Machine olfaction

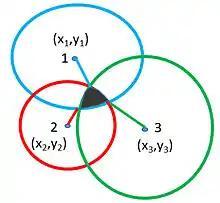
Figure 2. Triangulation method

A simple algorithm that can be used for location estimation is the triangulation method (Figure 2). Consider the odor detection equation above, the position of the odor source can be estimated by organizing sensor distances on one side of the equation and ignoring the noise. The source position can be estimated using the following equations: